JC Midge

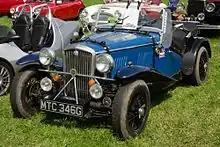
Midge probably based on a 1968 "donor" car.

JC Midge is a hand built car i.e. a "plan and pattern" car designed by John Cowperthwaite. Like the Locust the body is made of aluminium skinned plywood or MDF and using a purpose made grille or one from a donor, such as a Wolseley 1500 (but many other have been used). Unlike a Kit car only a few parts were available, the rest being from the donor car or hand made by the builder by sticking paper patterns on plywood or aluminium and cutting round them with a jigsaw. The starting point was a set of patterns and instructions costing £35 and the designer claimed it was possible to put a car on the road for £800.